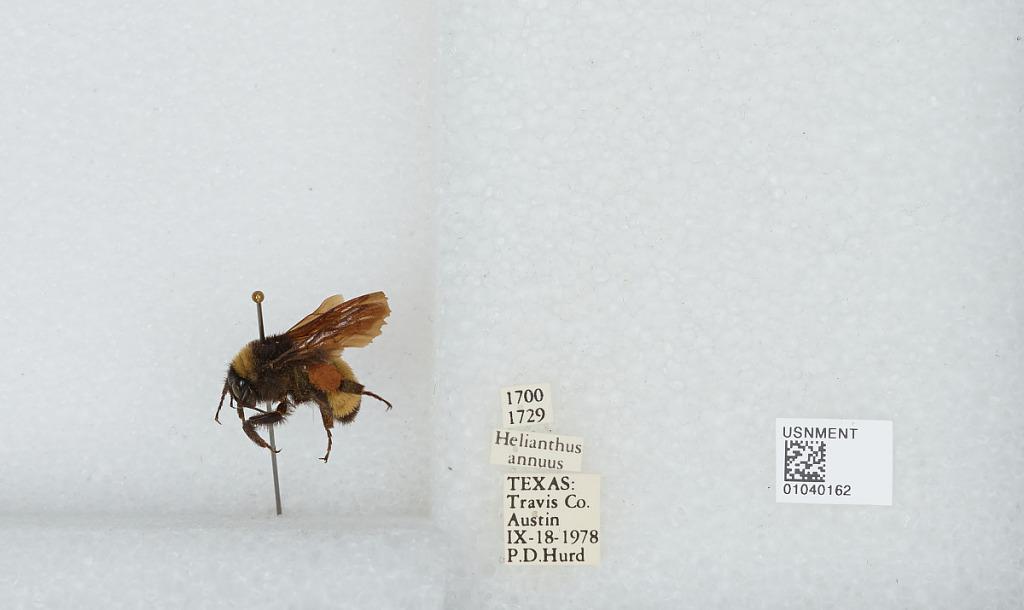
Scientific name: Bombus (Fervidobombus) pensylvanicus pensylvanicus (De Geer)
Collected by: P. Hurd
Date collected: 1978-9-18
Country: United States
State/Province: Texas
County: Travis
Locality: Austin